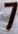
Number: 7